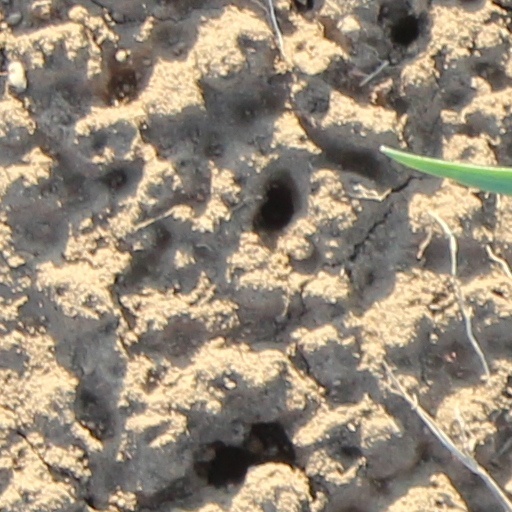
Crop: wheat